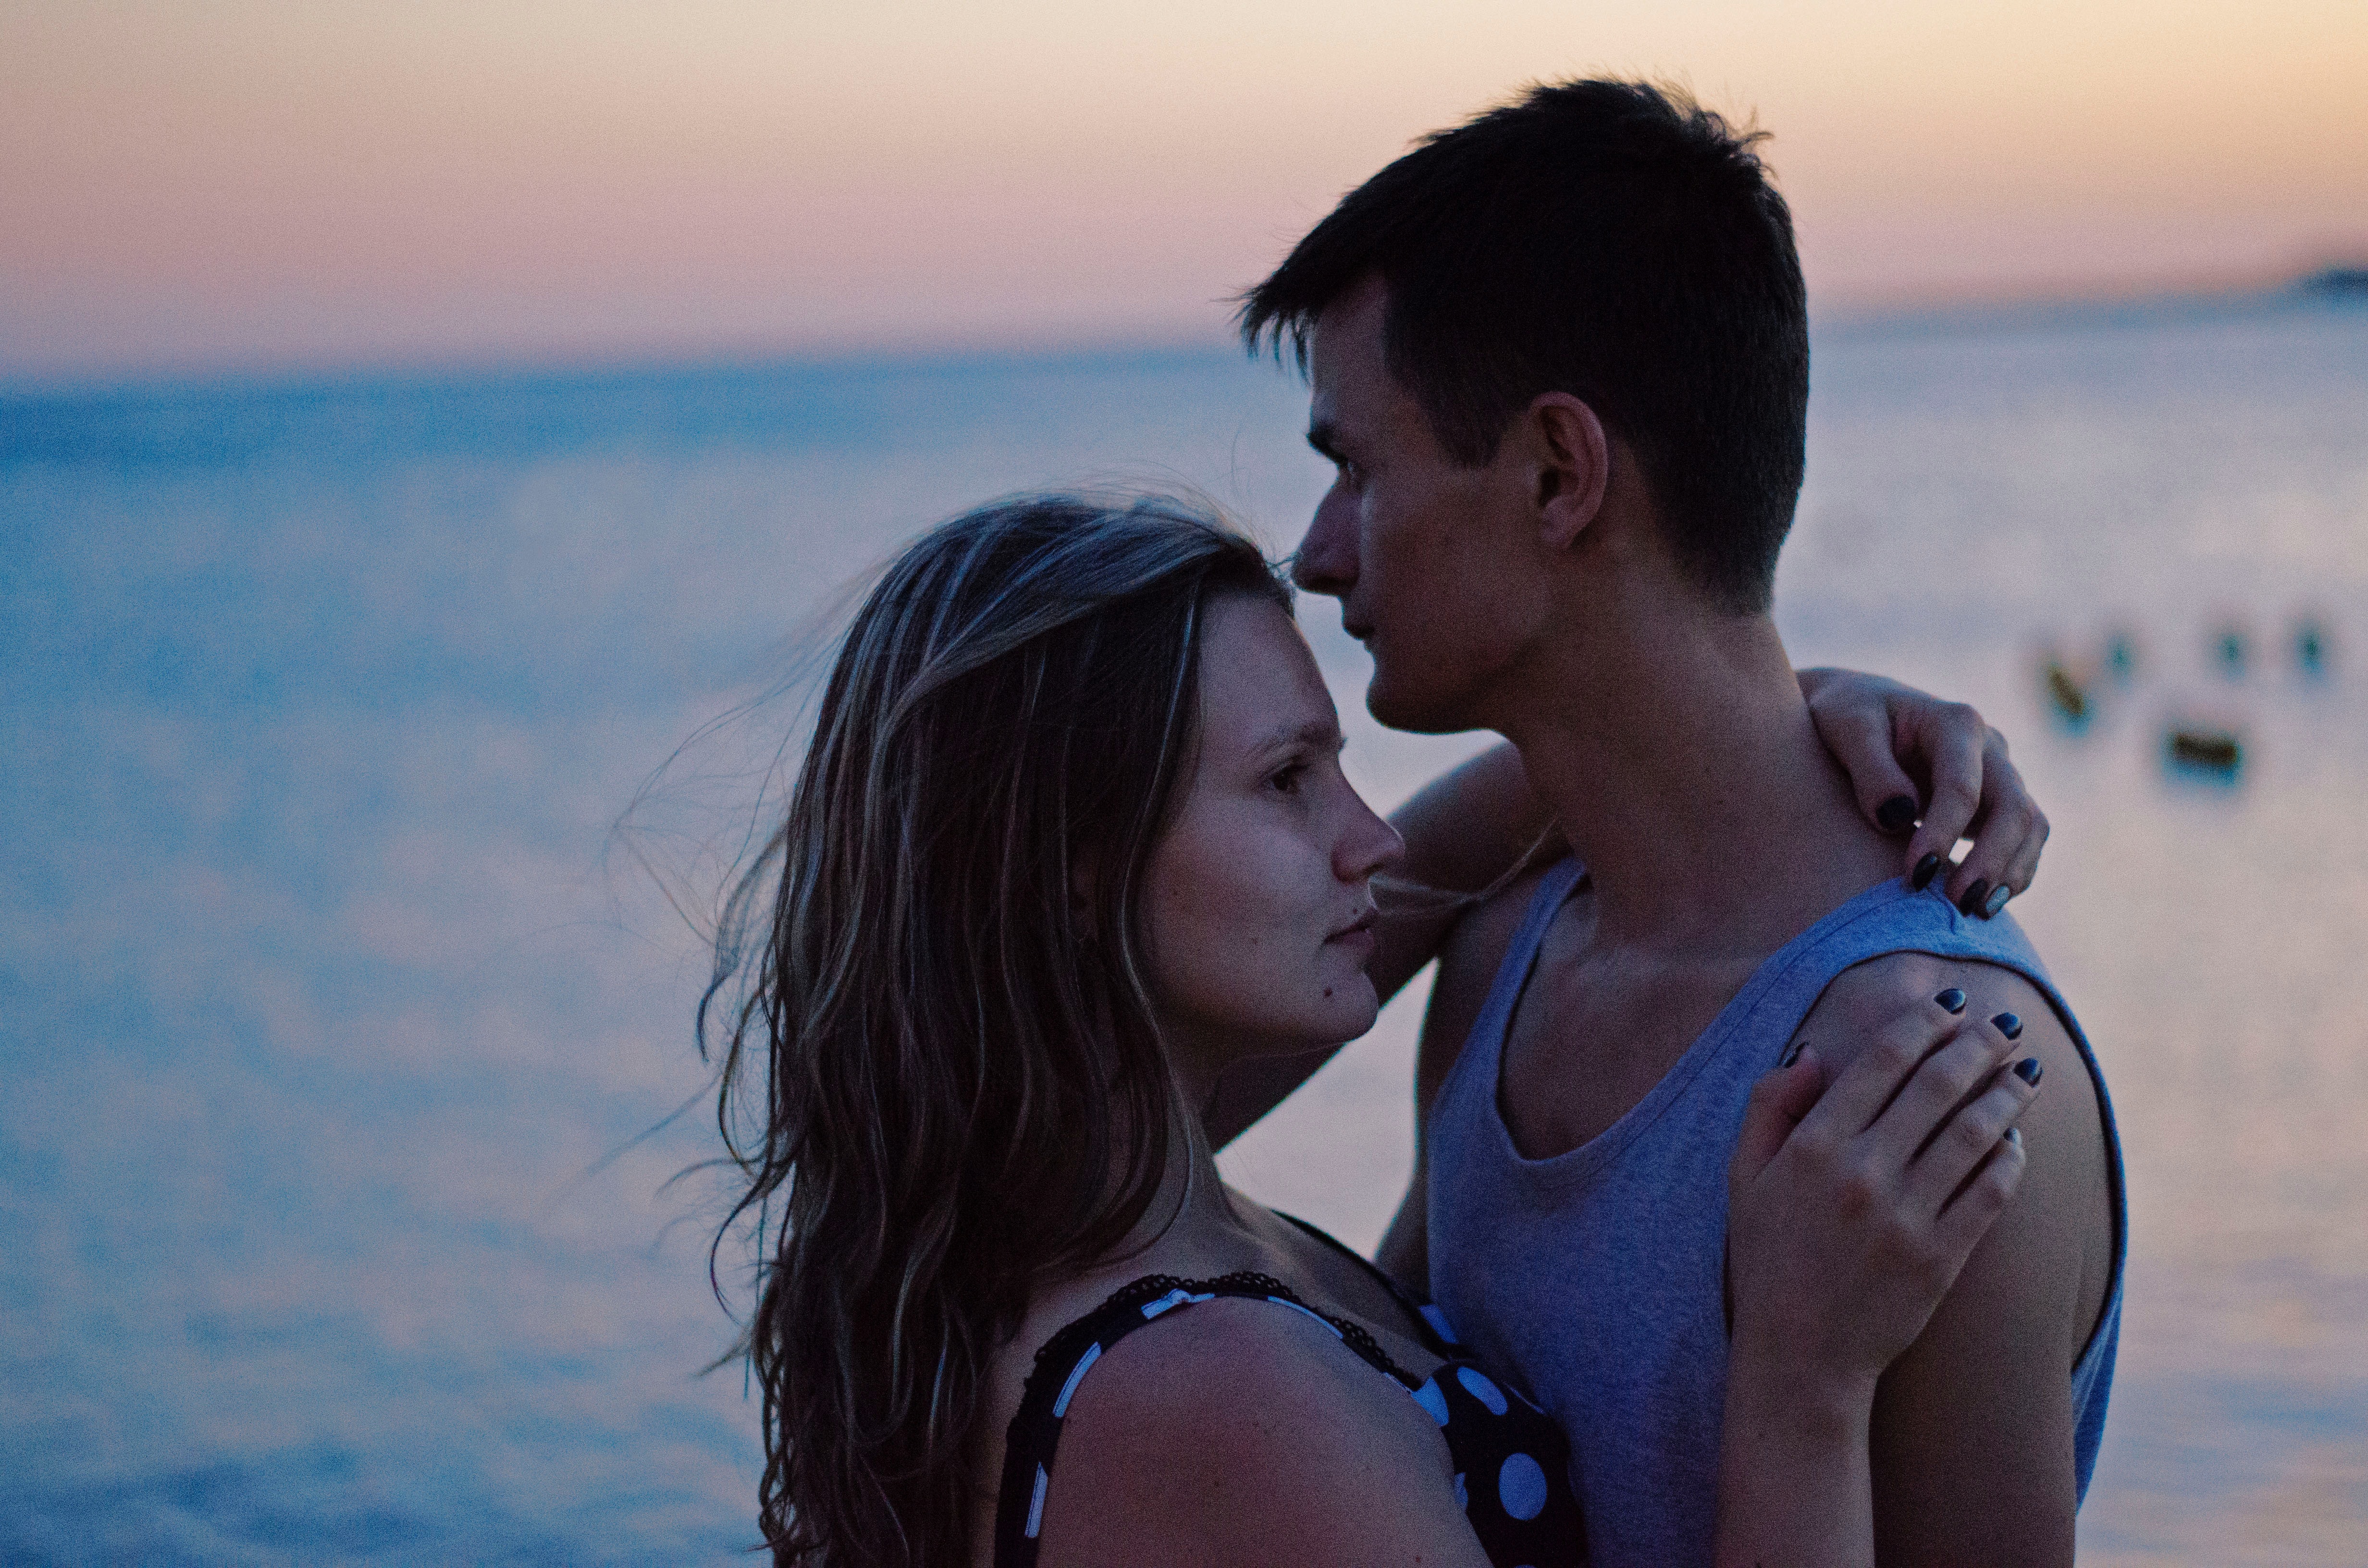
blue, photograph, sea, body of water, sky, beauty, vacation, romance, girl, emotion, love, fun, interaction, beach, sunlight, kiss, summer, black hair, water, happiness, ocean, evening, smile, honeymoon, flash photography